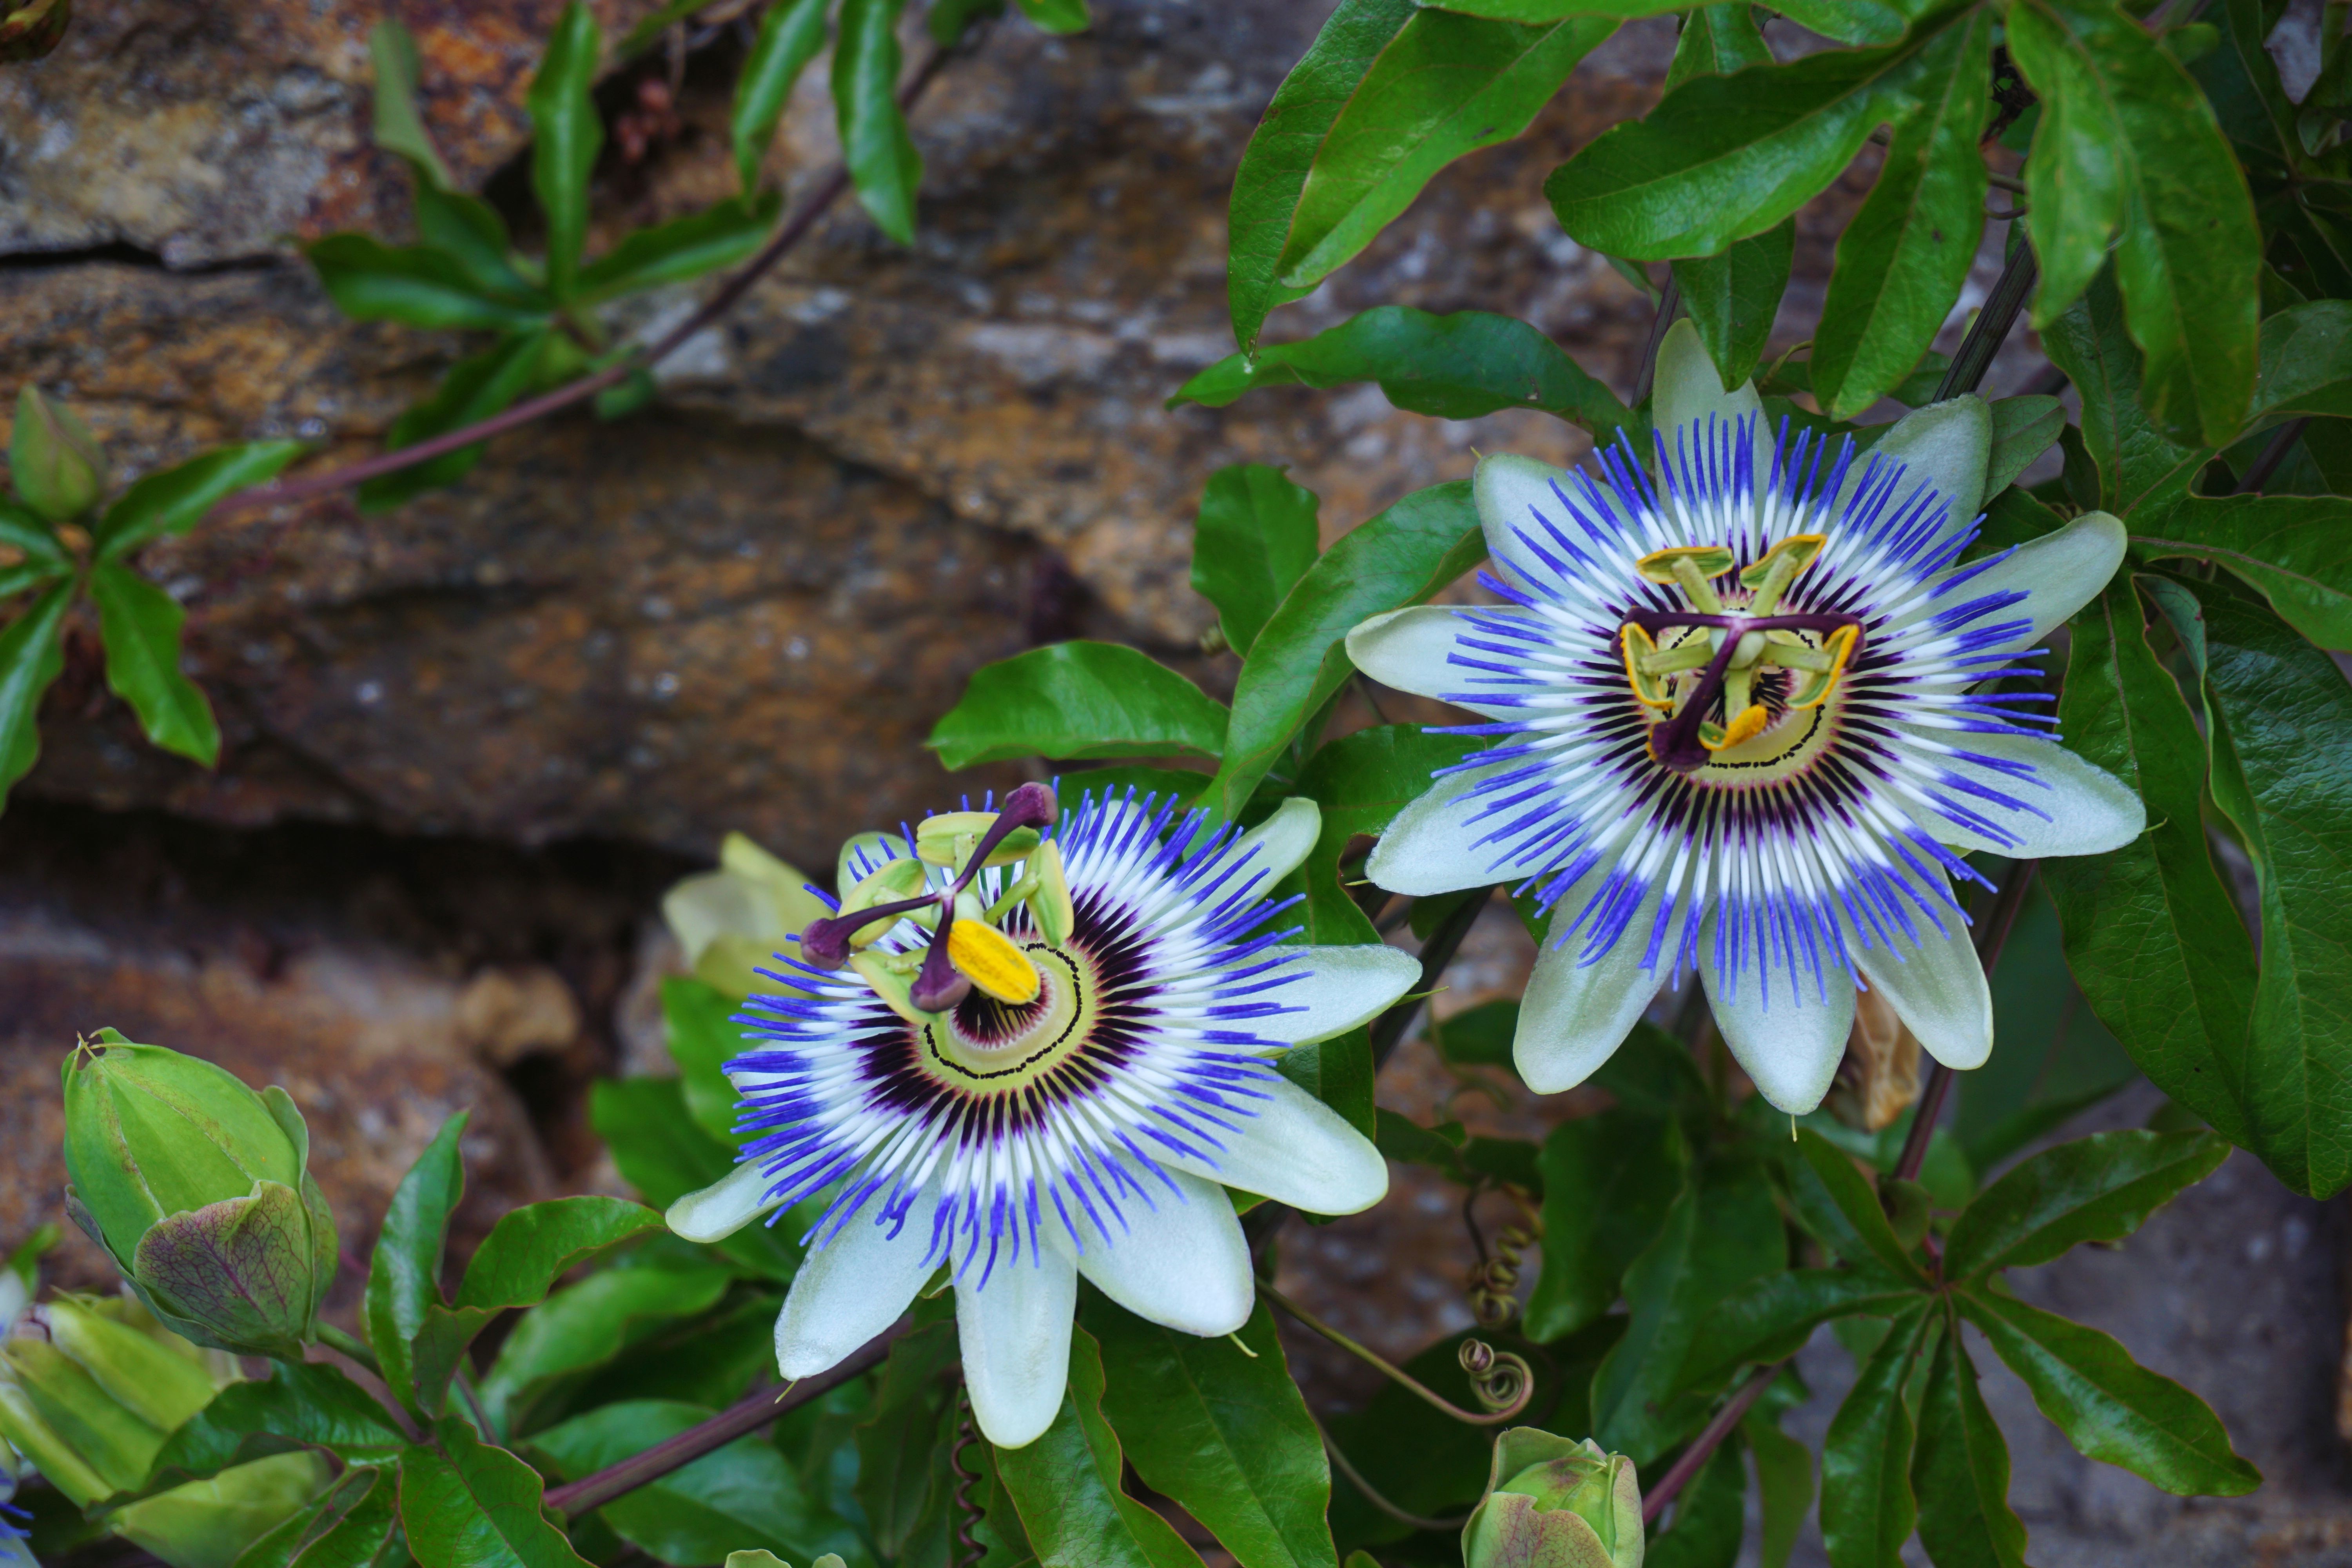
nature, plant, flower, botany, blue, garden, flora, wildflower, eye, creeper, passion flower, flowering, passionflower, medicinal plant, macro photography, blossomed, flowering plant, blue passionflower, land plant, passion flower family, purple passionflower